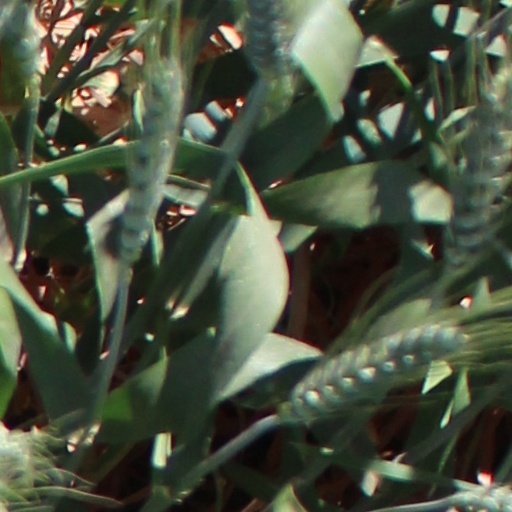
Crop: wheat